Li Bai

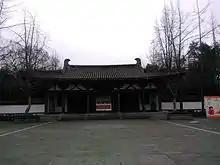
Li Bai Memorial Hall in Jiangyou, Sichuan

At the end of 755, the disorders instigated by the rebel general An Lushan burst across the land. The Emperor eventually fled to Sichuan and abdicated. During the confusion, the Crown Prince opportunely declared himself Emperor and head of the government. The An Shi disturbances continued (as they were later called, since they lasted beyond the death of their instigator, carried on by Shi Siming and others). Li Bai became a staff adviser to Prince Yong, one of Ming Huang's (Emperor Xuanzong's) sons, who was far from the top of the primogeniture list, yet named to share the imperial power as a general after Xuanzong had abdicated, in 756.